Remember Me (2019 film)

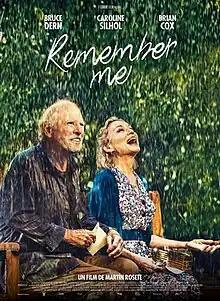
Film poster

Remember Me is a 2019 romantic comedy film directed by Martin Rosete, and starring Bruce Dern, Caroline Silhol and Brian Cox. The screenplay, written by Rafa Russo, was included in Franklin Leonard's Black List.